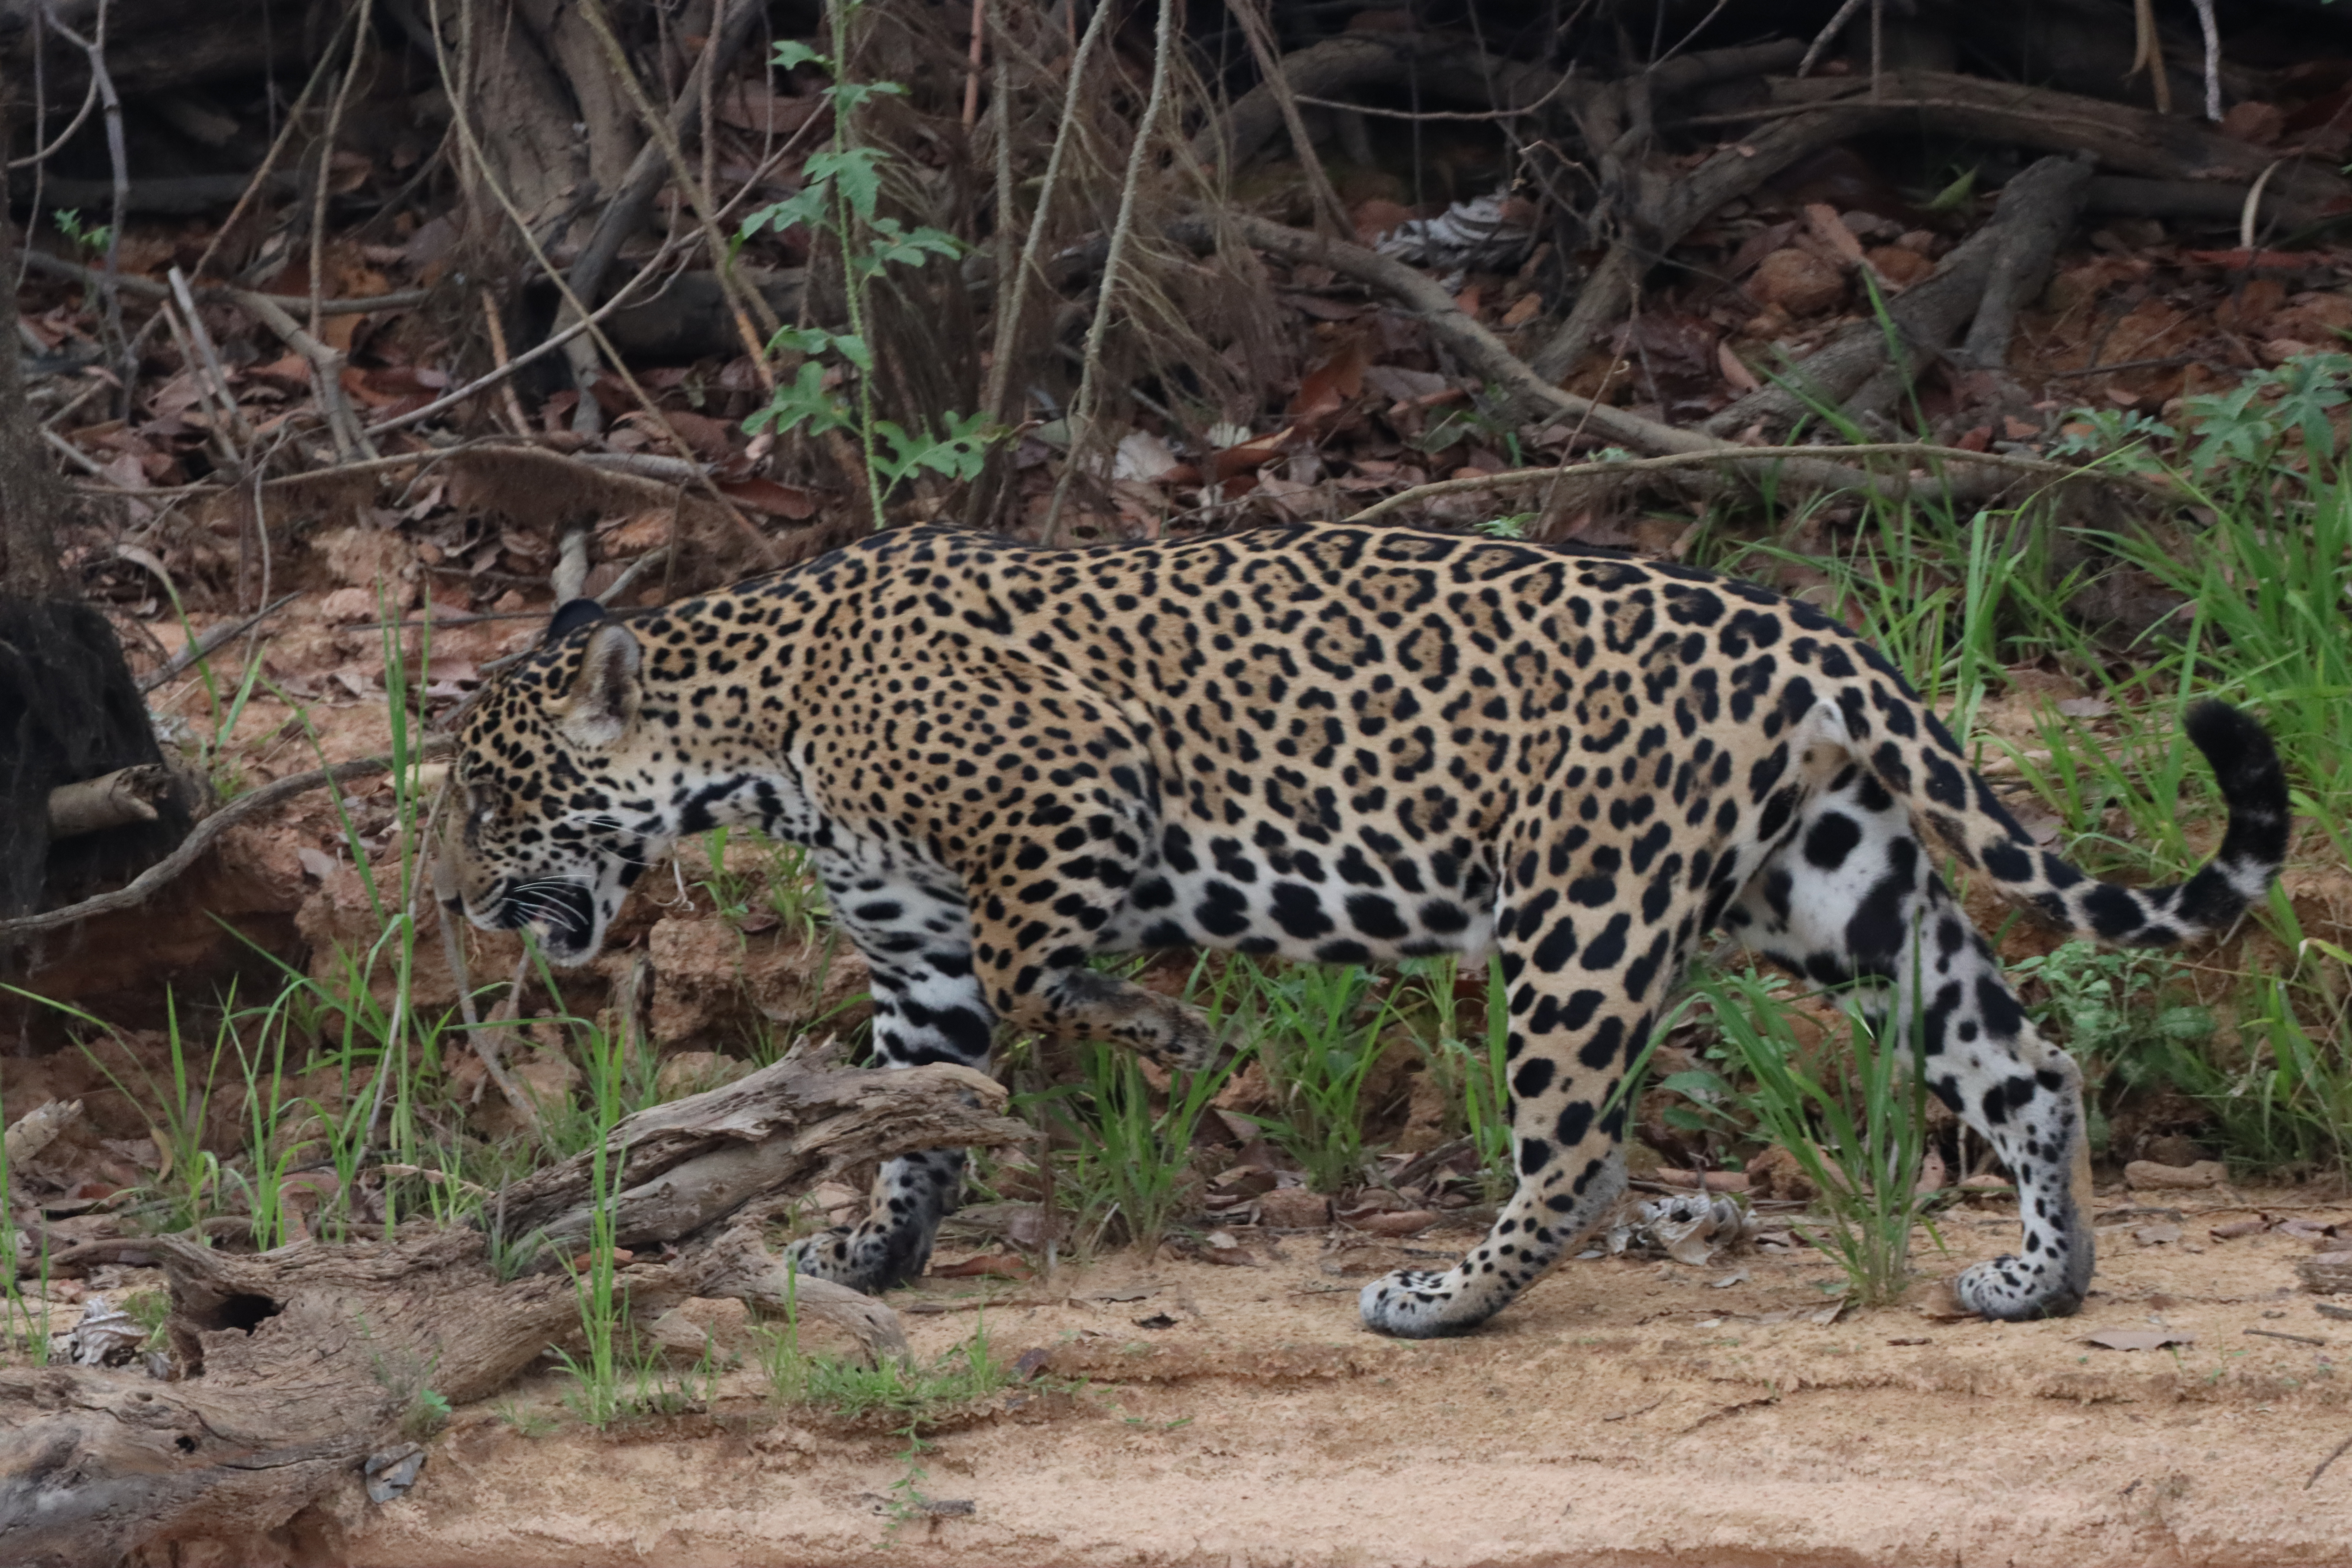
Jaguar: Ariely